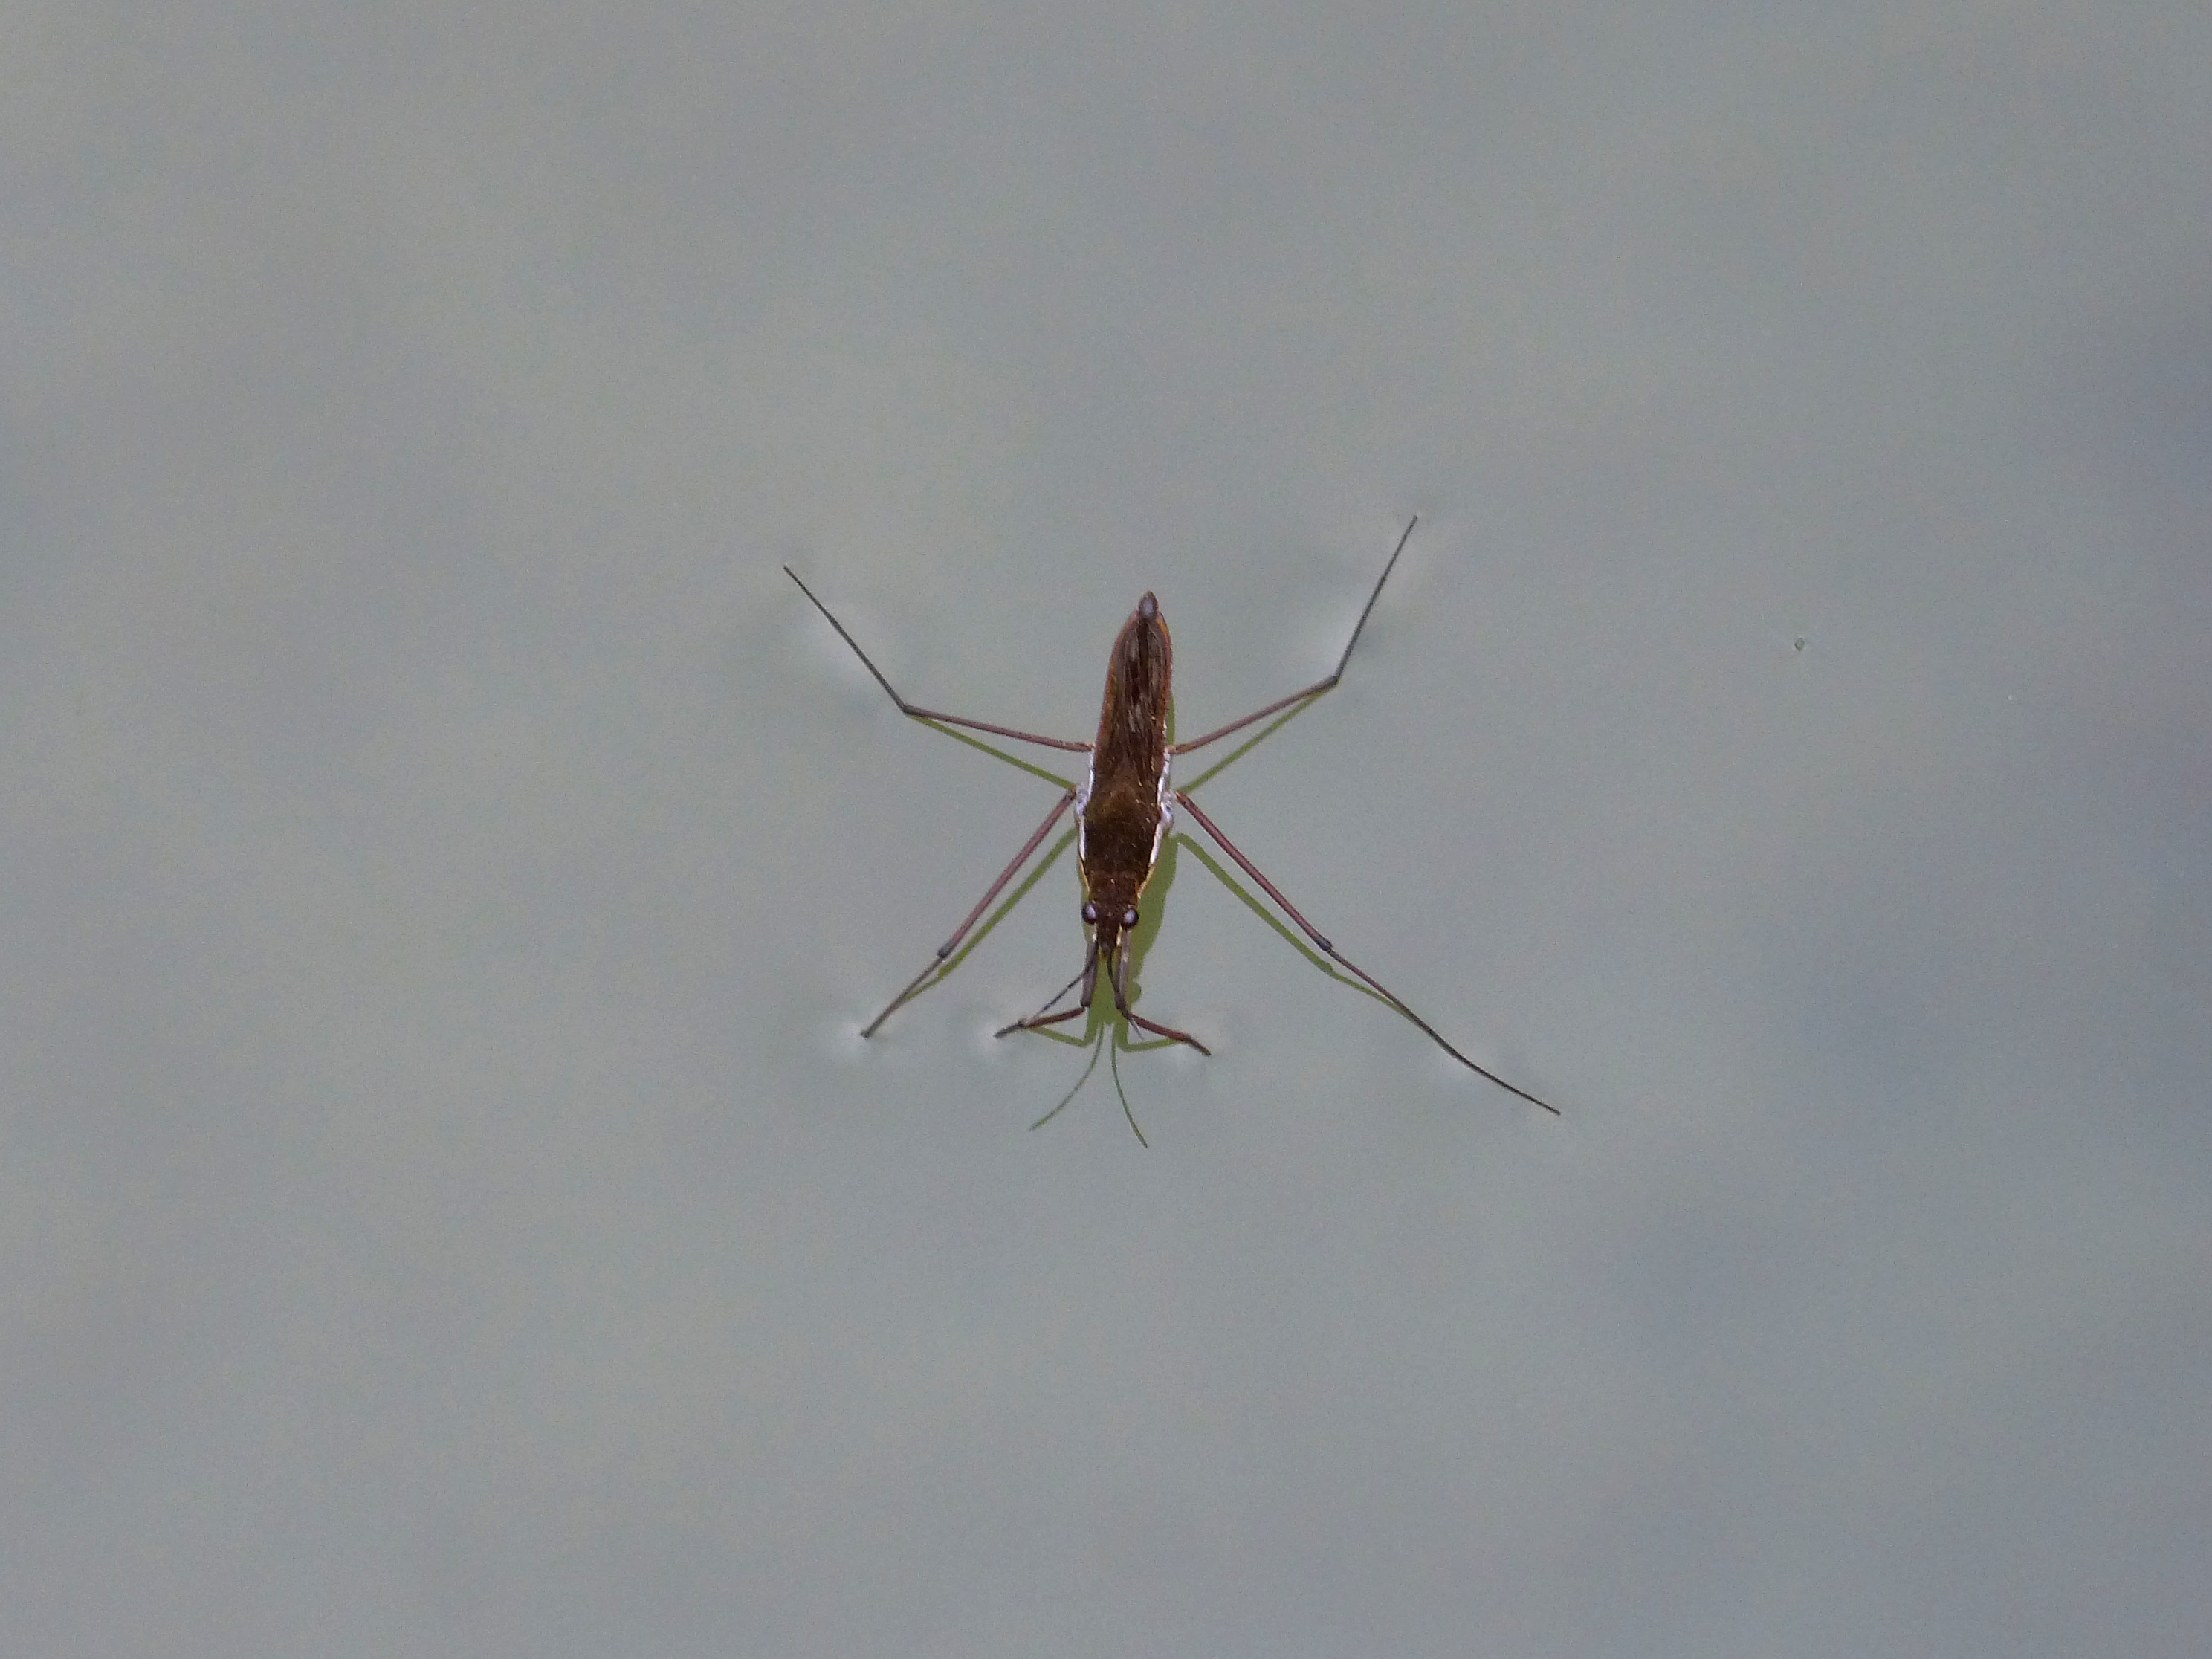
wing, pond, insect, fauna, invertebrate, close up, spider, macro photography, gerridae, arthropod, walk on water, guerrido, aquatic insect, sabater